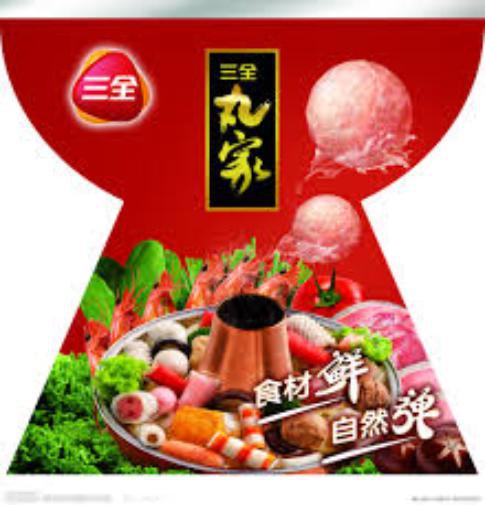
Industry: Food